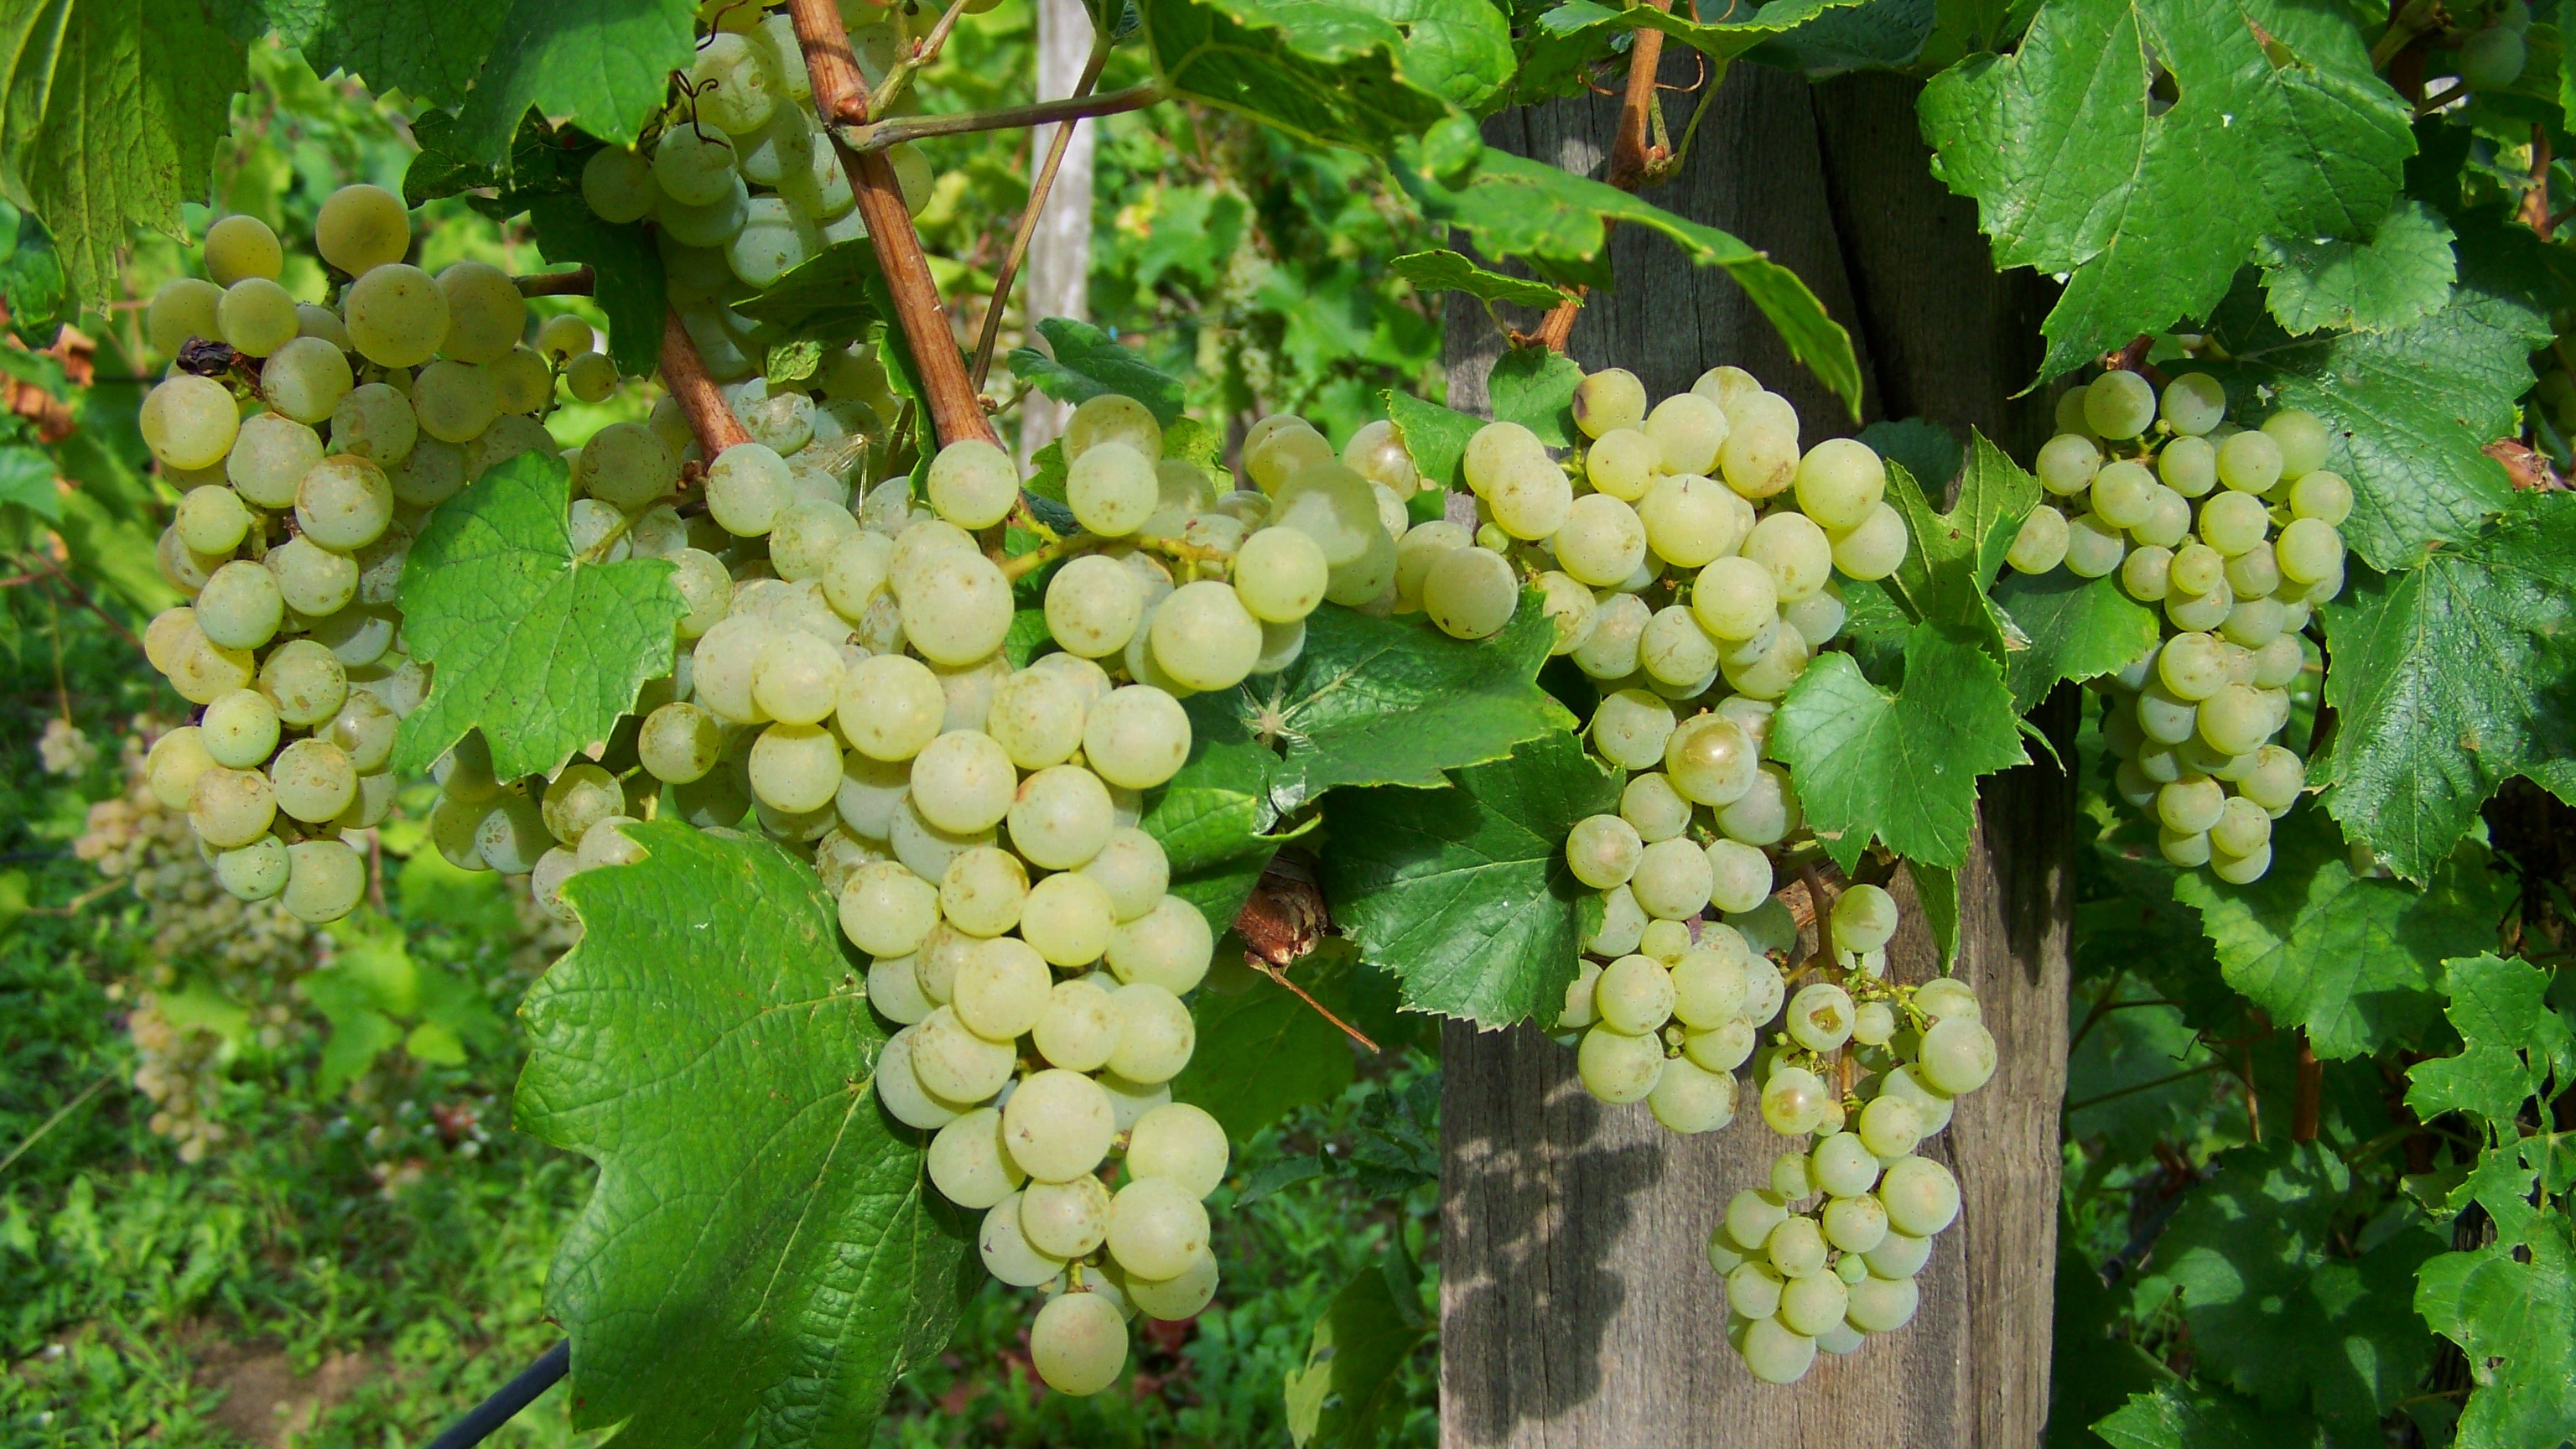
plant, grape, fruit, flower, food, produce, agriculture, shrub, flowering plant, vitis, yellow green, coccoloba uvifera, sultana, land plant, grapevine family